NSB El 15

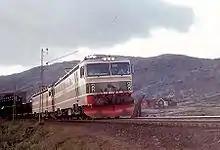
Twin El 15-unit hauling an ore train near Bjørnfjell on the Ofoten Line in 1970

After the electrification of Ofotbanen in 1923 NSB had been using El 3 and El 4 stock on the line. But in the 1960s these were getting worn out, and NSB decided that it needed to get new stock. NSB first acquired the El 12 stock parallel to the Swedish acquisition of the Dm3 locomotive. But unlike Statens Järnvägar, NSB chose to instead buy a newer technology locomotive from ASEA, based on the Romanian CFR 060 EA. Thus NSB managed to get the same power out of their two-engined El 15s as the Swedish got out of their three-engined Dm3s. Since the locomotives were to be operated in pairs, NSB considered only installing driver cabins on one end, but chose in the end to install them on both ends to allow the locomotives to operate more flexibly, including allowing them to operate passenger trains. The locomotives were numbered 15 2191 to 15 2196.